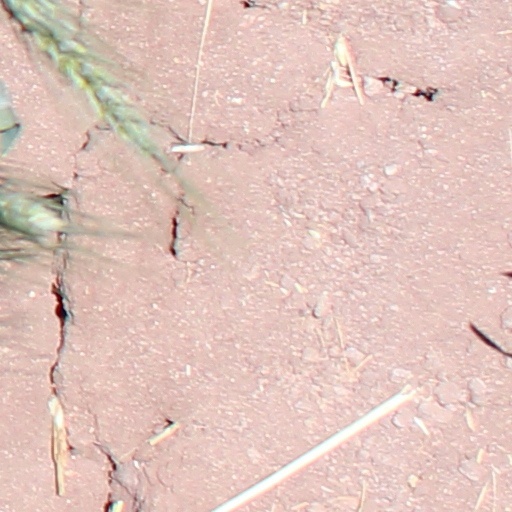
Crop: wheat